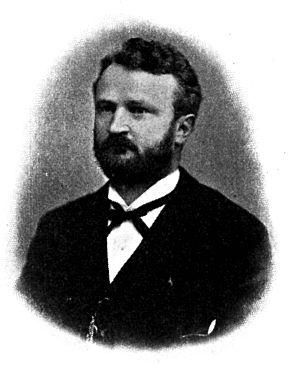
Richard Thoma est un médecin pathologiste allemand.